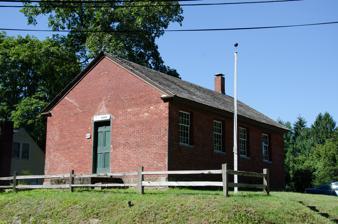
Building: District No. 5 School (Shrewsbury, Massachusetts)
Country: United States of America
Year built: 1828
United States historic place District No. 5 School U.S. National Register of Historic Places Show map of Massachusetts Show map of the United States Location 2 Old Mill Road, Shrewsbury, Massachusetts Coordinates 42°17′29″N 71°44′29″W / 42.29139°N 71.74139°W / 42.29139; -71.74139 Area less than one acre Built 1828 NRHP reference No. 13000622 Added to NRHP August 27, 2013 The District No. 5 School is an historic school building and local history museum at 2 Old Mill Road in Shrewsbury, Massachusetts .  It is one of two relatively unmodified one-room schoolhouses in the town.  Built in 1828, the brick schoolhouse is also one of the oldest surviving school buildings in the state. The building was listed on the National Register of Historic Places in 2013. Description and history The District No. 5 School is located in western Shrewsbury, on the west side of Old Mill Road just south of its junction with Main Street.  It is a single-story brick structure, with a gable roof and a stone foundation.  It measures about 21 by 31 feet (6.4 m × 9.4 m), with its long axis and roof oriented east–west.  The eastern facade houses a single door, which provides access to the building.  The north wall has four windows, placed slightly irregularly, while the south wall has only three.  The west side has no windows, but also has evidence in the brickwork that there were once two windows.  The interior of the school has a vestibule area, which then opens into the classroom.  The wall separating the spaces is vertical tongue-and-groove, with an original Federal-period door.  The classroom walls are finished in vertical tongue-and-groove wainscoting, with plaster above.  Floors appear to be original random-width planking, fastened with cut nails. The town of Shrewsbury, incorporated in 1727, established a district school system in about 1742, and had seven districts by 1792.  The present district 5 schoolhouse was built in 1828 on land purchased from Orville Lothrop, whose farmhouse still stands to the northwest across Main Street.  The school was funded and maintained by district residents until the state abolished the district system in 1869, after which the school (like the town's other district schools) was taken over by the town.  It remained in use as a public school until 1917, and its ownership apparently reverted to the Lothrops, but was later retaken by the town for nonpayment of taxes.  From the 1940s to 1960s it was being used as a residence, and it was restored in the 1970s to a turn-of-the-20th-century appearance.  The local historical society purchased the property from the town for $1 in 1974, with stipulations that it be used for exclusively historical purposes.  It is now operated by them as a museum. See also National Register of Historic Places listings in Worcester County, Massachusetts References